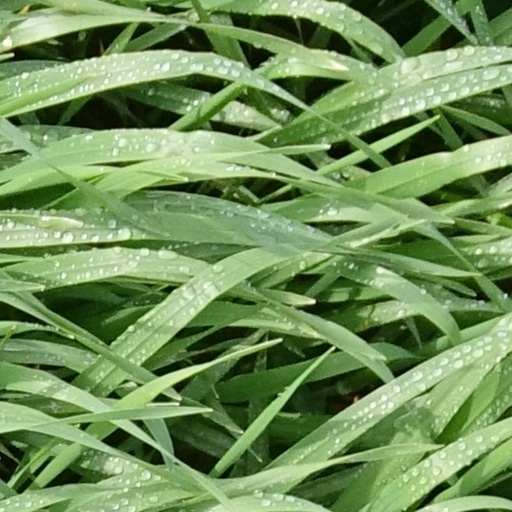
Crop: wheat